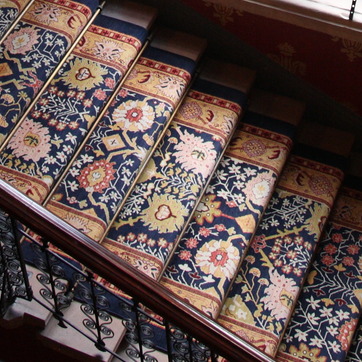
Material: carpet